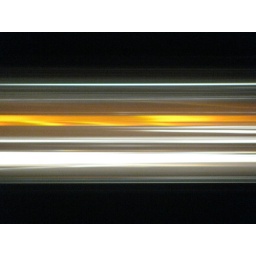
car passin us by on the road that turned into a flash of light